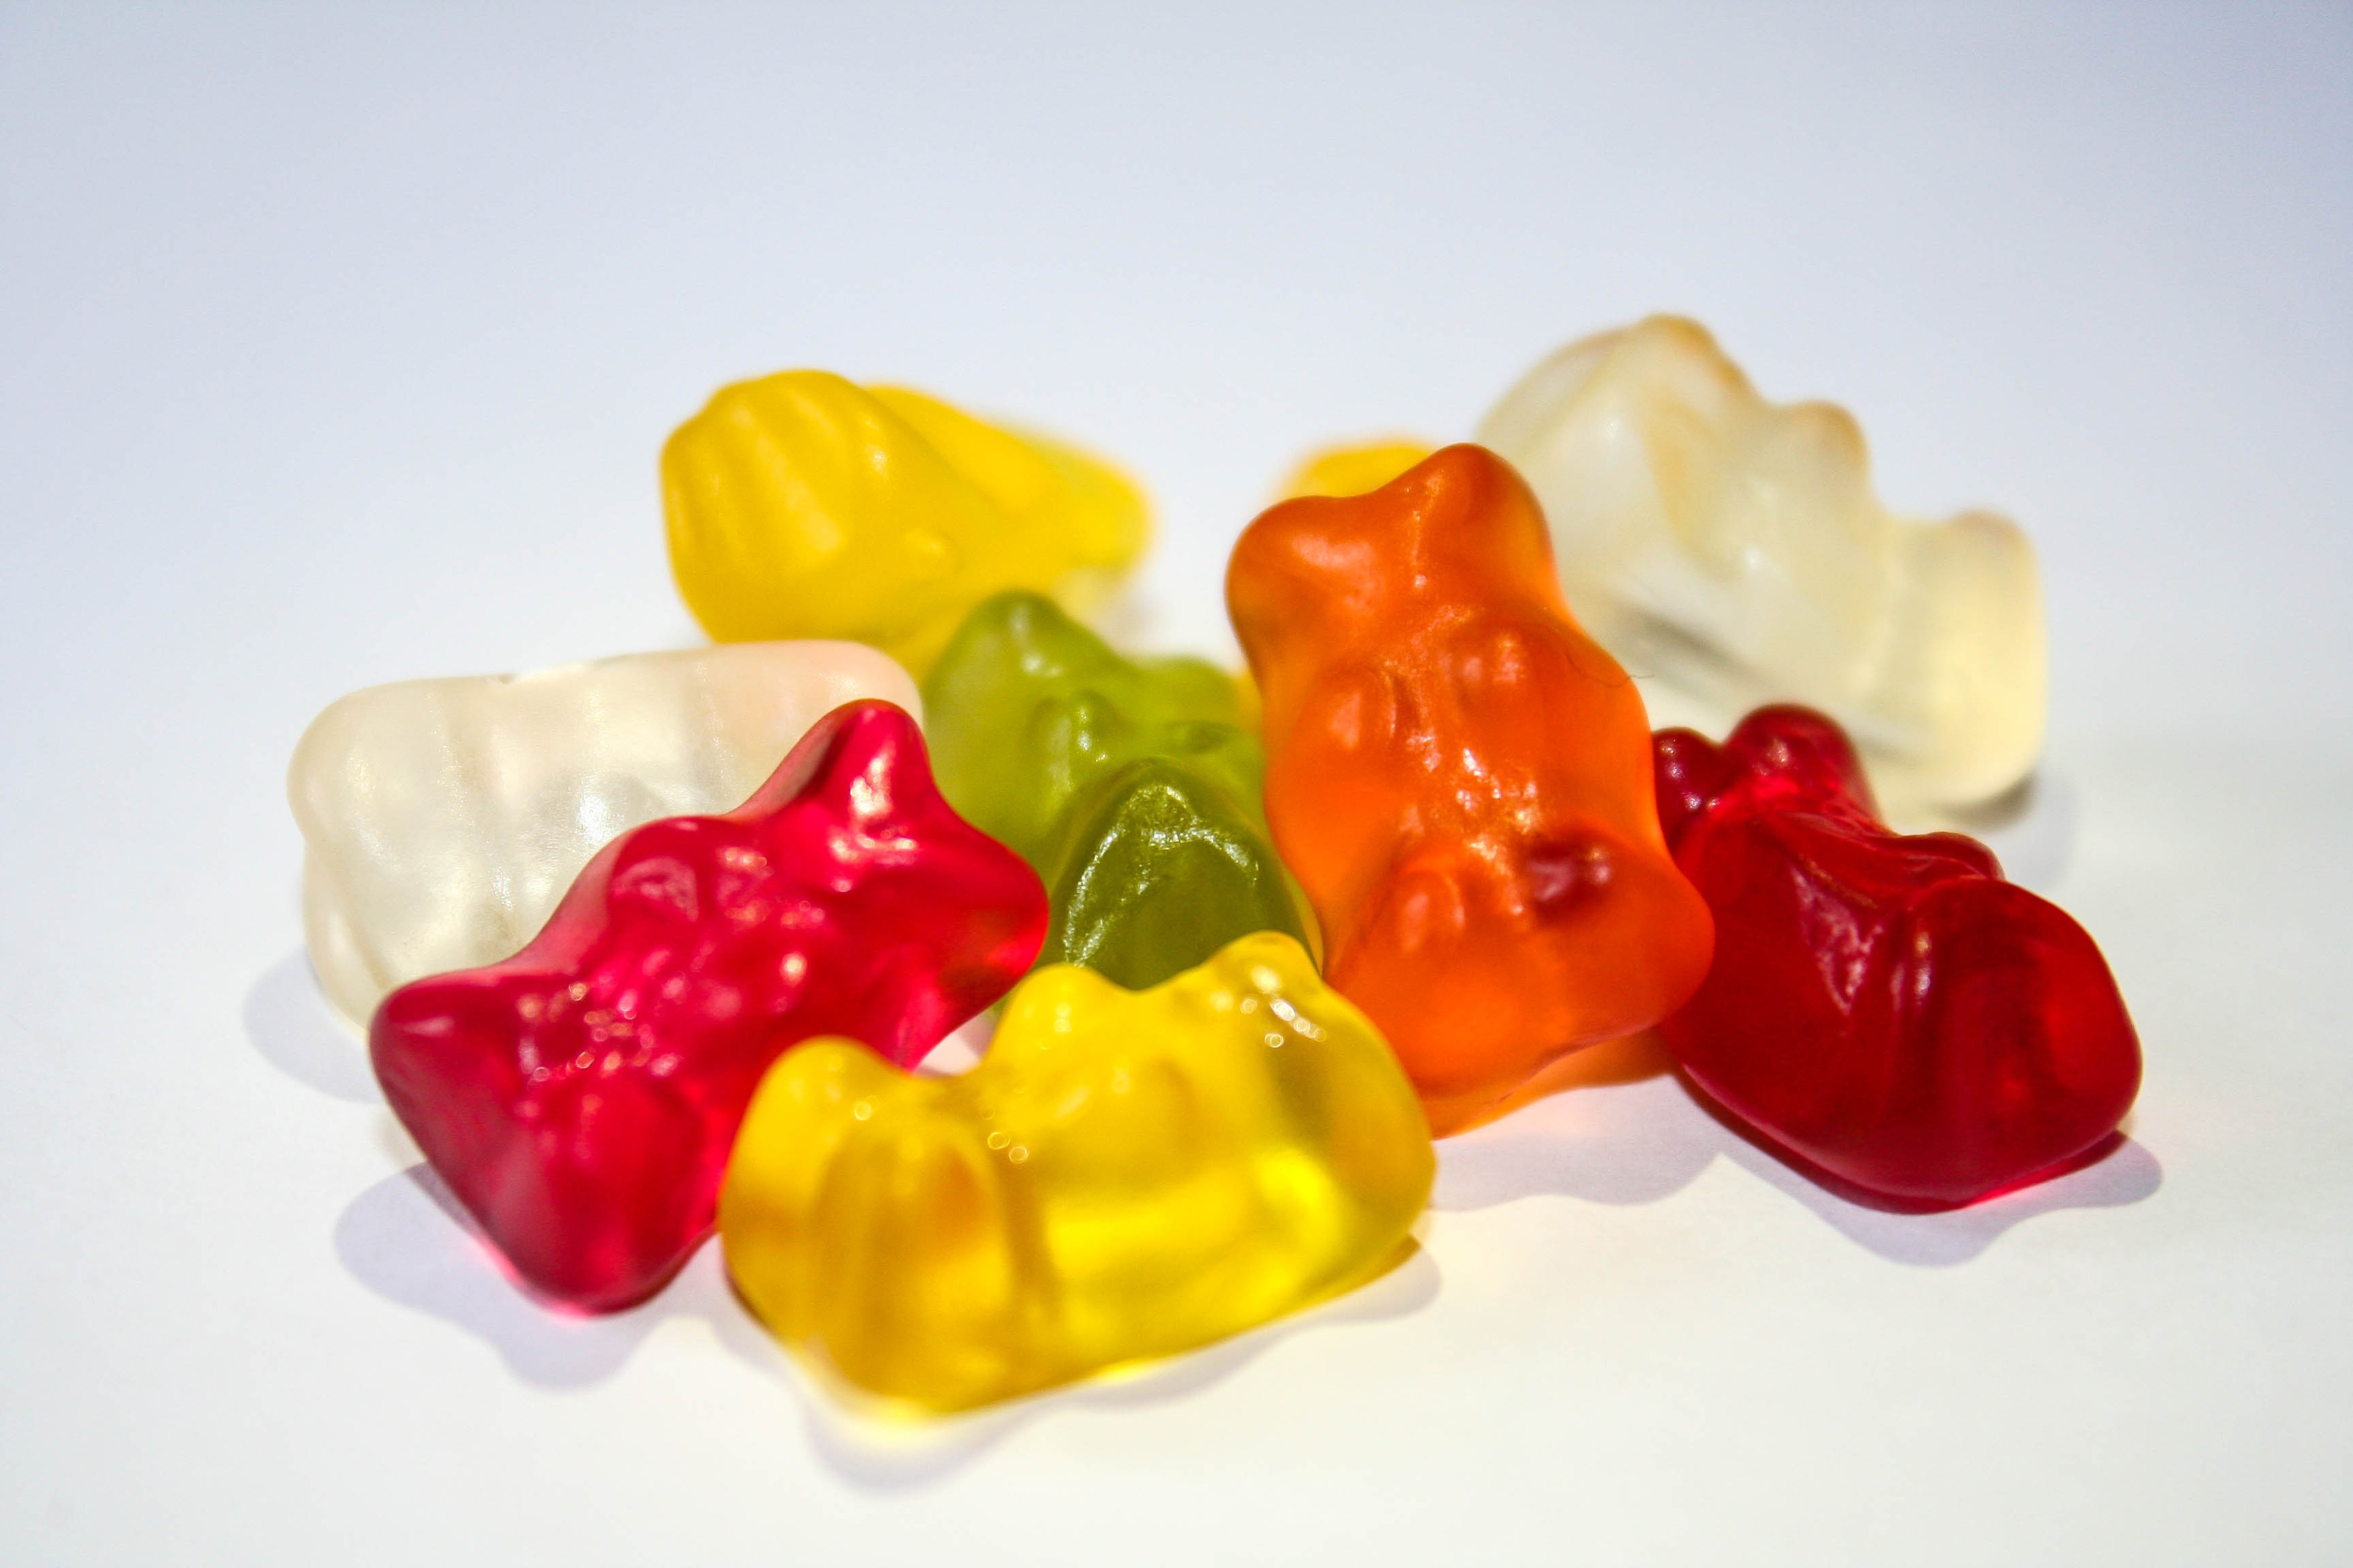
food, gummi candy, gummy bear, candy, jelly babies, confectionery, Fruit snack, yellow, wine gum, gelatin, sweetness, food additive